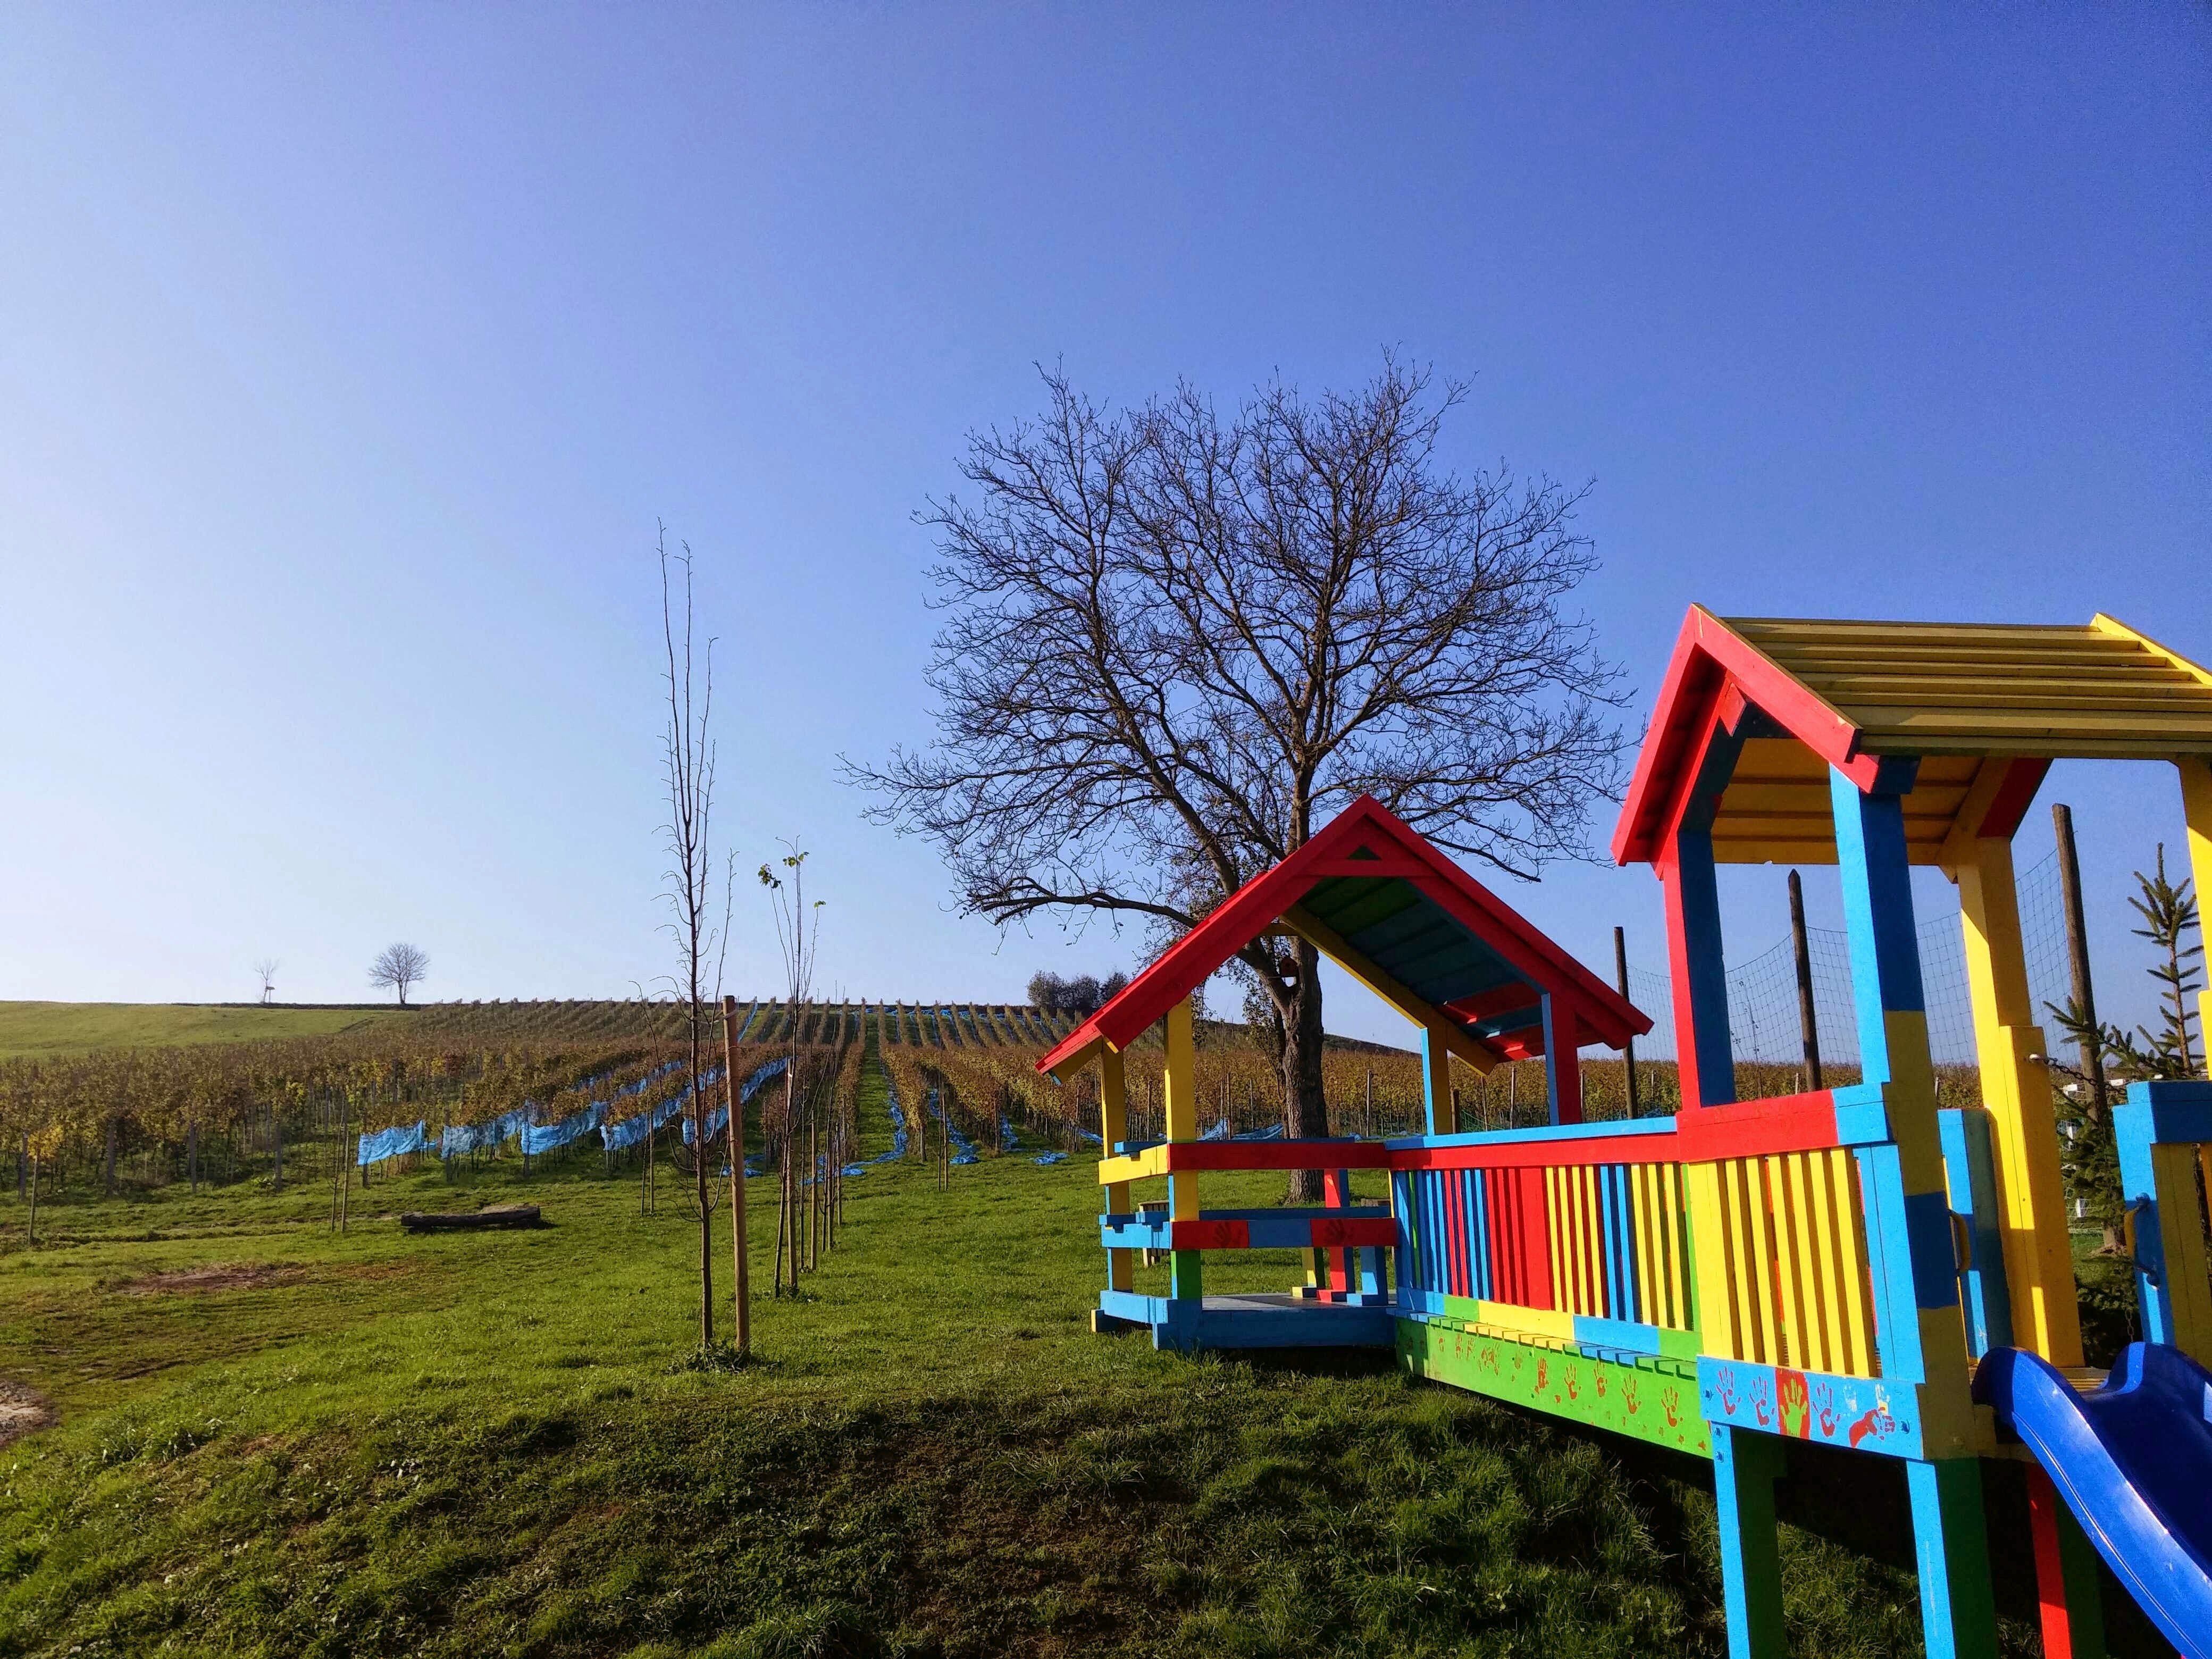
outdoor, play, city, recreation, colorful, leisure, public space, croatia, playground, geographical feature, human settlement, outdoor play equipment, vinarija coner, jabuceta, bjelovar